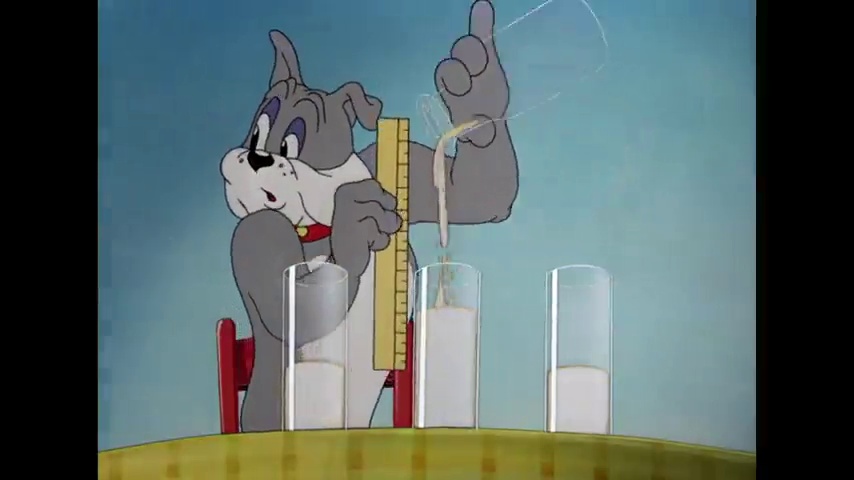
Portrait style: Cartoon Portrait